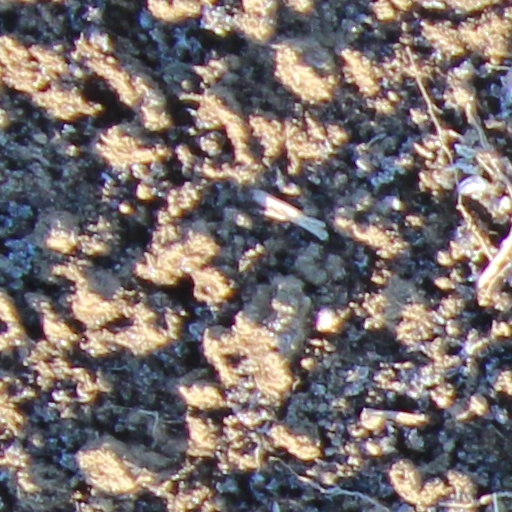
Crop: wheat